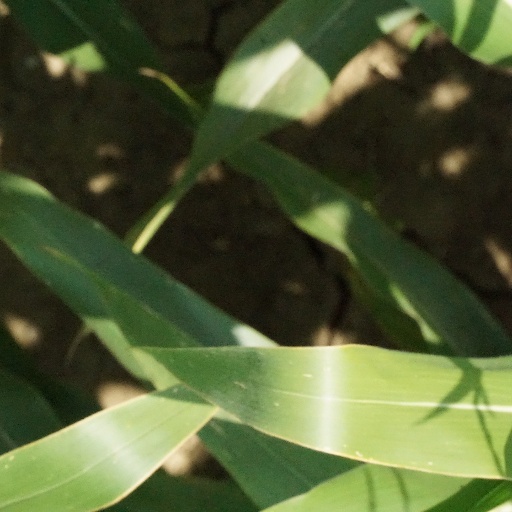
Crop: maize; corn